Rodencia y el diente de la princesa

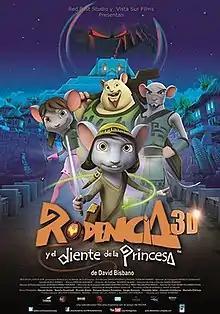
Film poster

Rodencia y el diente de la princesa (English: Rodencia and the Princess Tooth) is a 2012 Peruvian-Argentine animated adventure comedy film, directed by David Bisbano and produced by Red Post Studio (PE) and Vista Sur Films (AR).